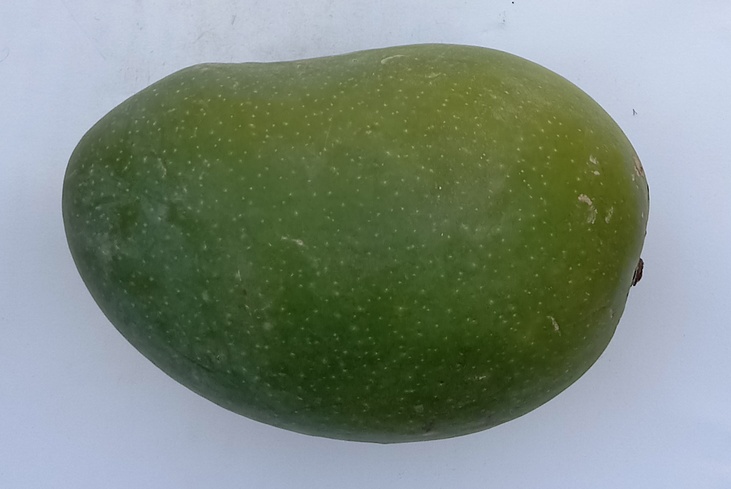
Mango variety: Chaunsa (Black)